Coldrain

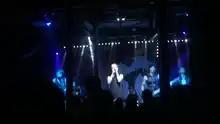
Coldrain performing in Bristol in 2018, alongside Crown the Empire

On 25 May 2018, it was announced that Coldrain would be an opening act alongside Volumes on Crown the Empire's European headline tour. The tour would span across the entire continent of Europe. It would start off at Brighton, United Kingdom on 18 September, and culminate in Amsterdam, Netherlands on 15 October 2018.